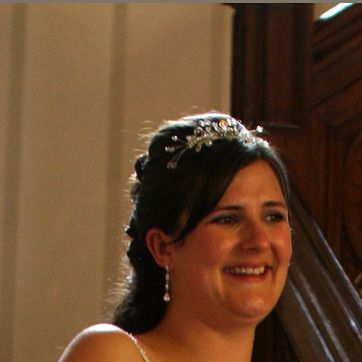
Material: hair